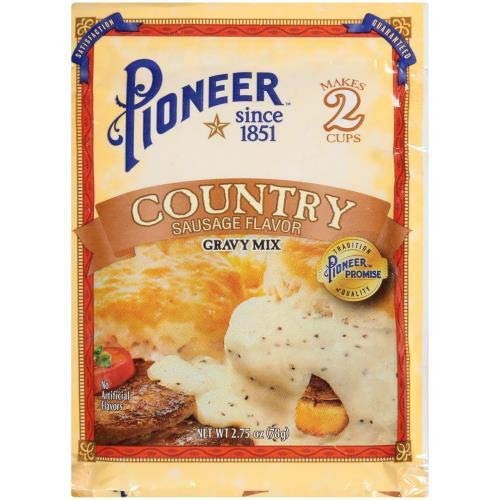
Item Name: Gravy Mix sausage Flavor (Pack of 4)
Value: 4.0
Unit: Count

Price: 1.16